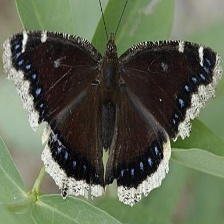
Species: MOURNING CLOAK
Butterfly family (ImageNet category): admiral